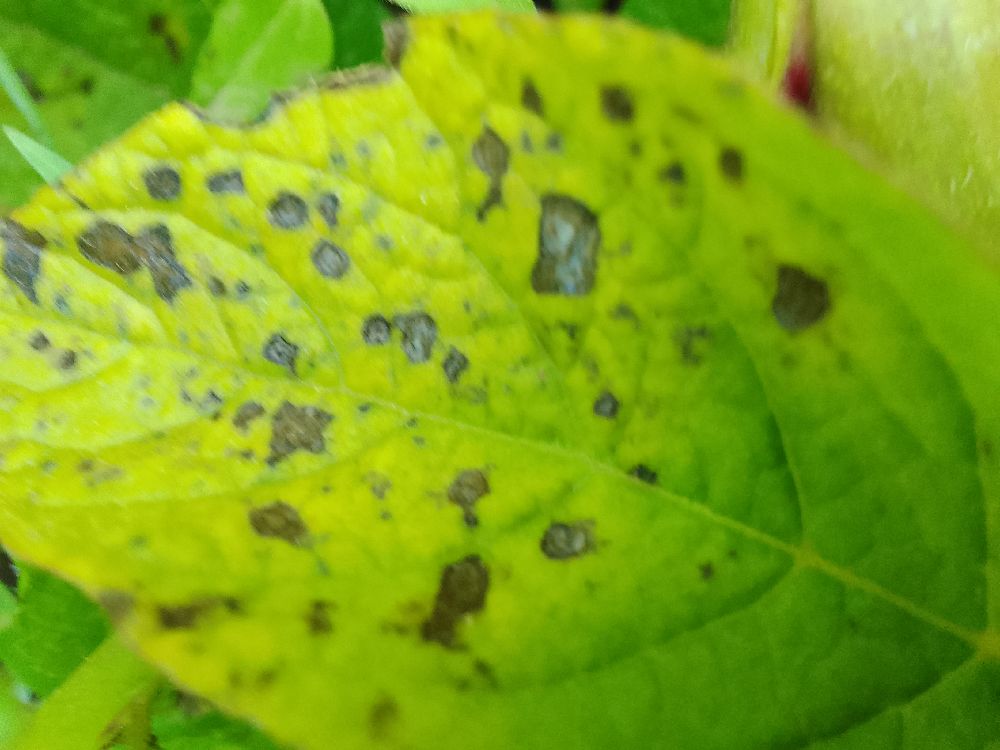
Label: Early blight